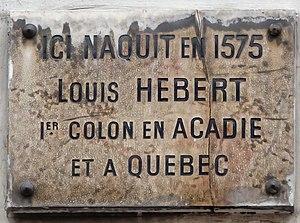
Rue St-Honoré 129 Louis Hébert
Louis Hébert, né en 1575 à Paris et mort le 25 janvier 1627 à Québec est un apothicaire français. Il est surtout connu comme étant le premier colon à s'être installé en Nouvelle-France.
La rue Saint-Honoré est une rue de Paris située dans les 1ᵉʳ et 8ᵉ arrondissements de Paris.